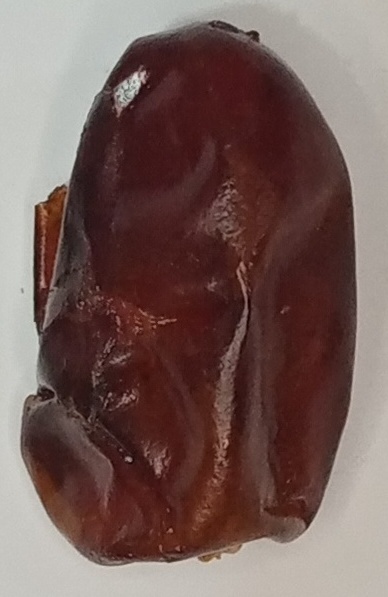
Variety: aseel
Size: large
Grade: grade-1